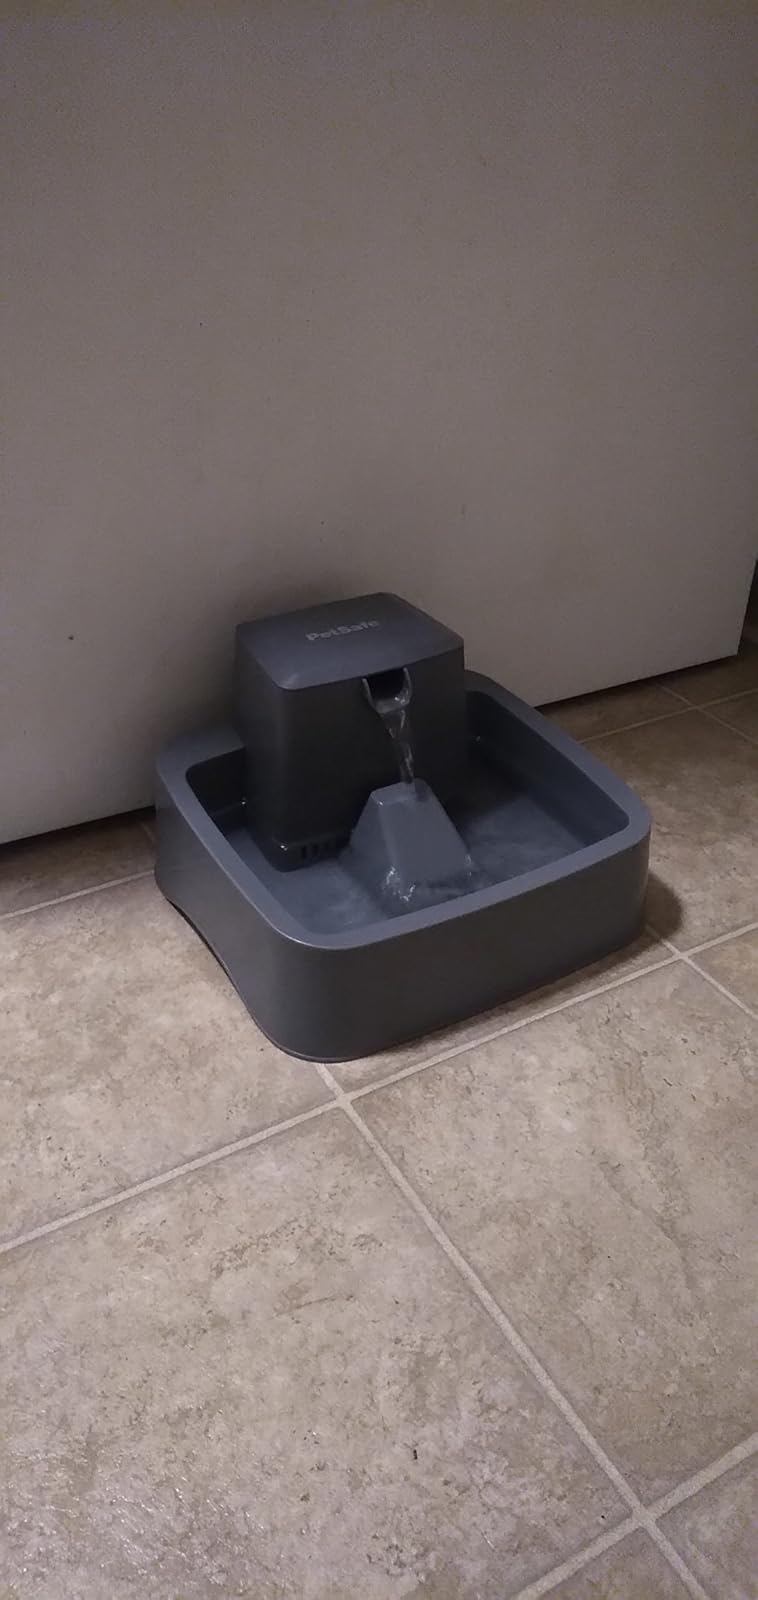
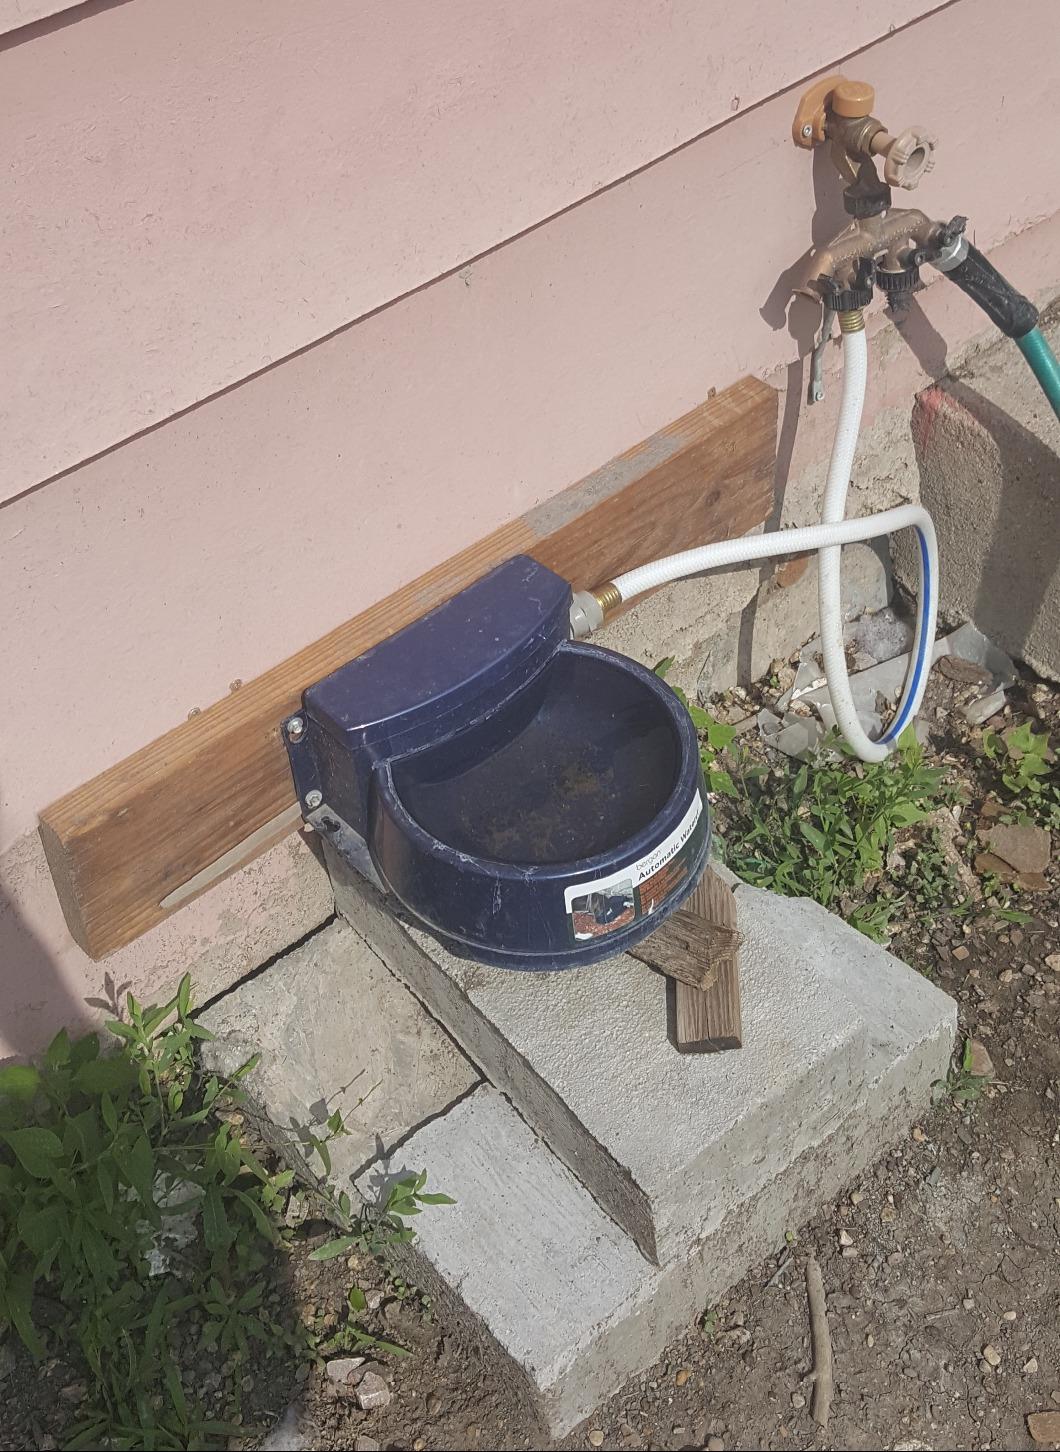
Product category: items_bowl
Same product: no